Least developed countries

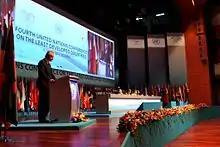
Deputy Foreign Minister of Greece Spyros Kouvelis at the 4th UN Conference on Least Developed Countries

There have been five United Nations conferences on LDCs, held every ten years. The first two were in Paris, in 1981 and 1991; the third was in Brussels in 2001.